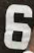
Number: 6